Roscoe Conkling

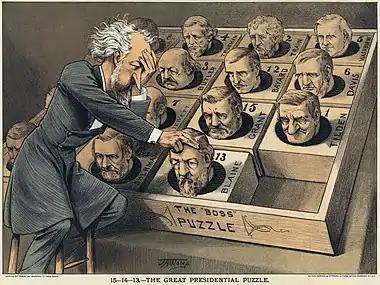
An 1880 political cartoon depicts Conkling working at a "presidential puzzle." Conkling's control of the New York delegation at the 1876 and 1880 Republican National Conventions made him a presidential kingmaker.

In 1869, upon the retirement of William H. Seward as secretary of state and the defeat of senior senator Edwin D. Morgan, Senator Conkling suddenly became the most senior figure in the New York Republican Party. His new junior colleague, former governor Reuben Fenton, quickly gained President Grant's ear and claimed to have control over presidential appointments in New York. Conkling and Fenton also disagreed over proposed amendments to the Tenure of Office Act of 1867, which had given rise to the controversy over Johnson's removal of Secretary Stanton. Fenton supported repeal of the bill entirely, in line with the position of the New York Legislature.